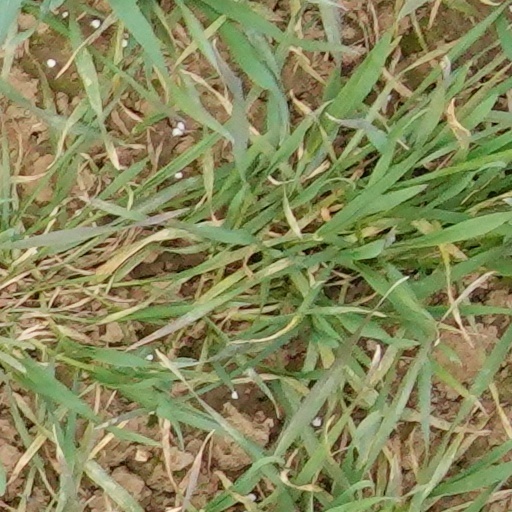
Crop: wheat